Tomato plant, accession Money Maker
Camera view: horizontal (90 deg, fisheye); turntable rotation: 330 degrees
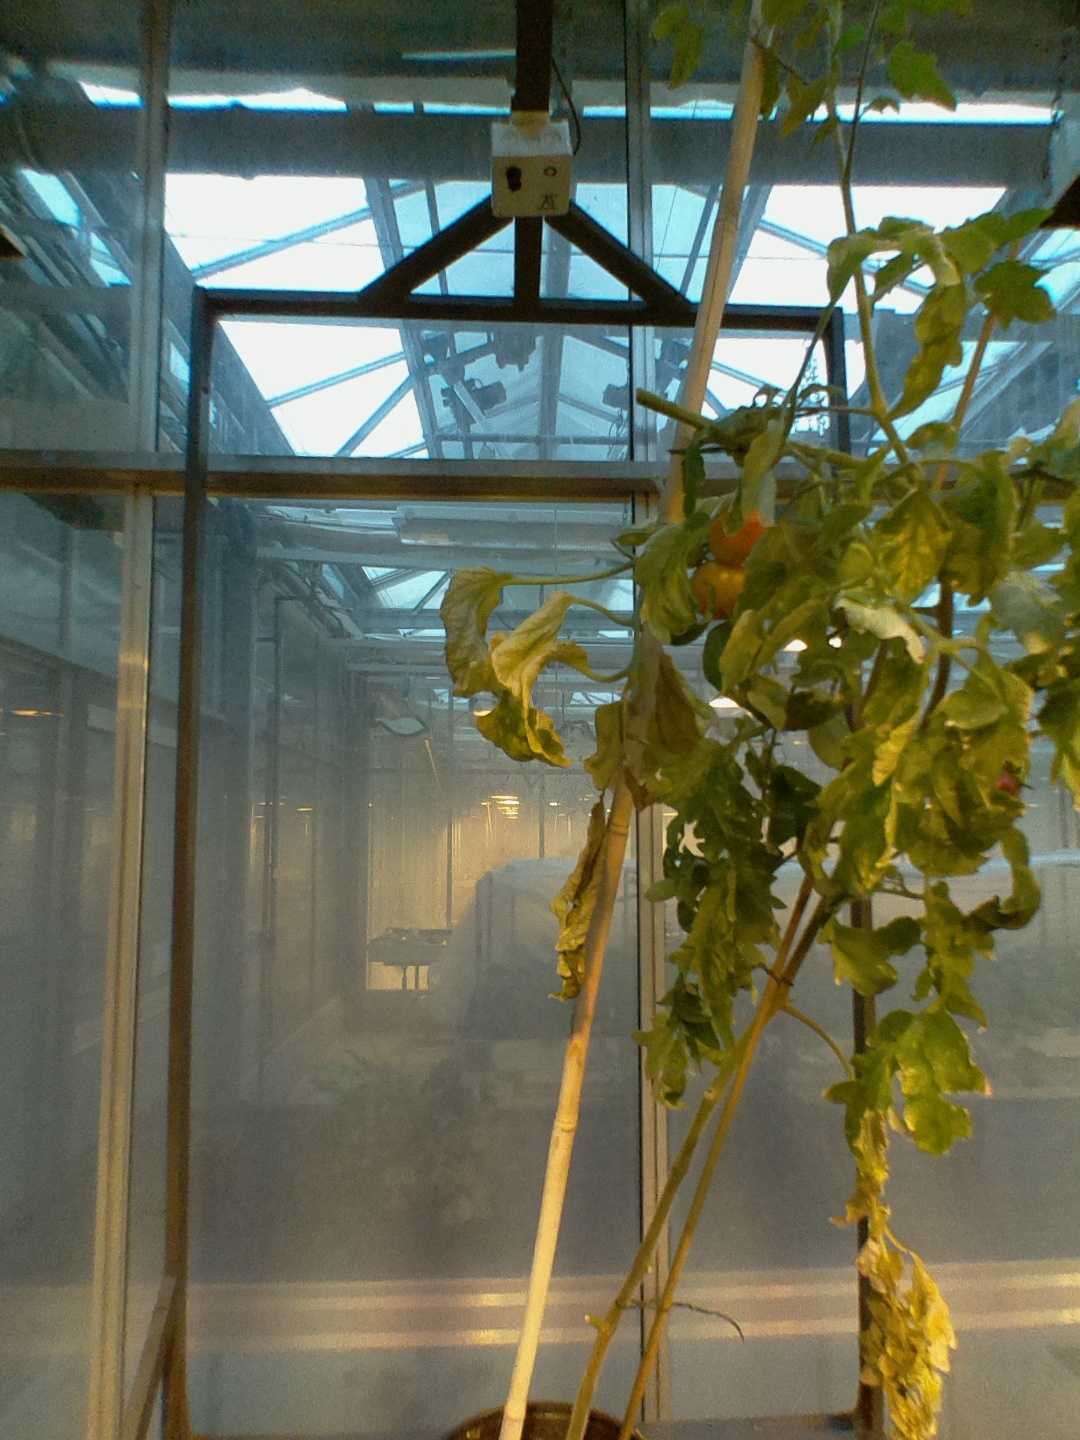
BBCH growth stage 81: 10%-20% of fruits show typical fully ripe color